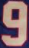
Number: 9